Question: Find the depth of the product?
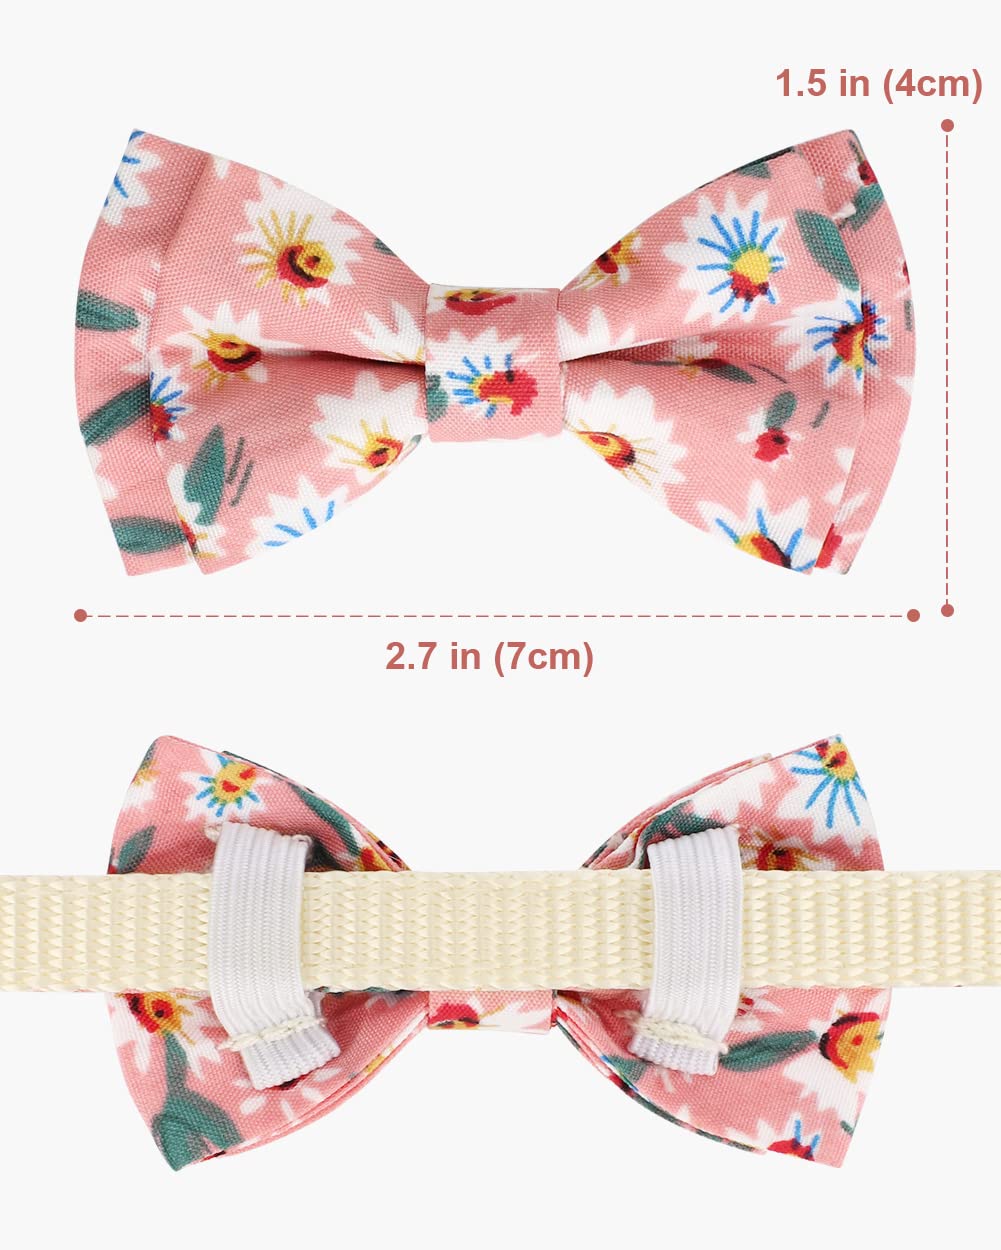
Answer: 7.0 centimetre